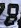
Number: 8